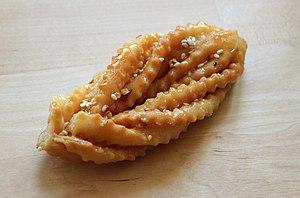
Griouech algérienne (pâtisserie) en forme de tresse.
Le griouech, griwèche, ou encore griwech, est une pâtisserie originaire d'Algérie à base de farine, matière grasse et eau de fleur d'oranger. Sa confection originale, sous différentes formes, lui confère un aspect très esthétique.